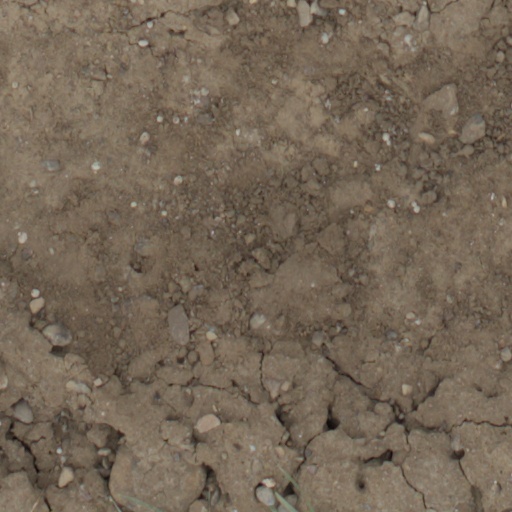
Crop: wheat